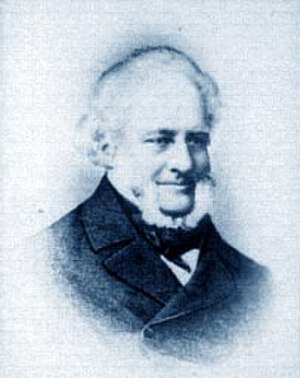
Swan River Colony / Baggrund for bosættelsen
Admiral Sir James Stirling
Swan River Colony, Swan River Settlement eller blot Swan River var en britisk koloni grundlagt i 1829 ved Swan River i det nuværende Western Australia. Den oprindelige bosættelse blev hurtigt omdøbt til Perth og blev hovedbyen i Western Australia.